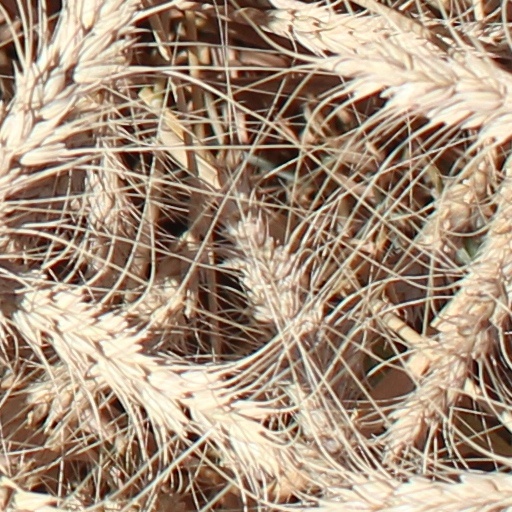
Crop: wheat